Knock Madness

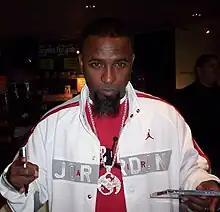
Rapper Tech N9ne makes an appearance on the third single "Rip Your Heart Out".

In an interview with ThisIs50, Hopsin released information on the album, stating that the first single would be named "Hop Madness". Hopsin confirmed via his Facebook and Twitter on January 5, 2012, that he would be shooting the "Hop Madness" video that month. On February 16, 2012, Hopsin stated that the music video would be released within the next month. The video was officially released on March 15, 2012. The song was ultimately excluded from the album.